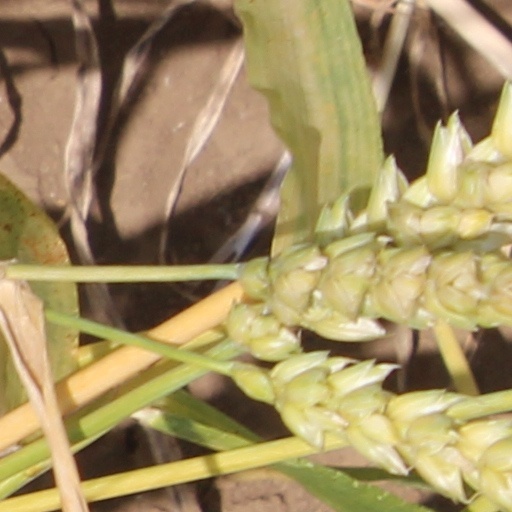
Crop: wheat